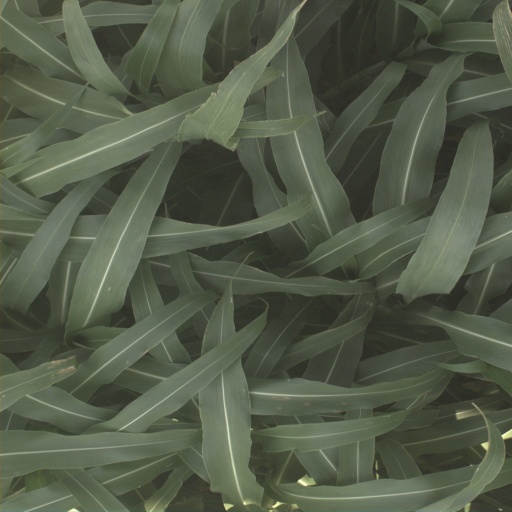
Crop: sorghum